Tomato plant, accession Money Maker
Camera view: vertical (180 deg); turntable rotation: 0 degrees
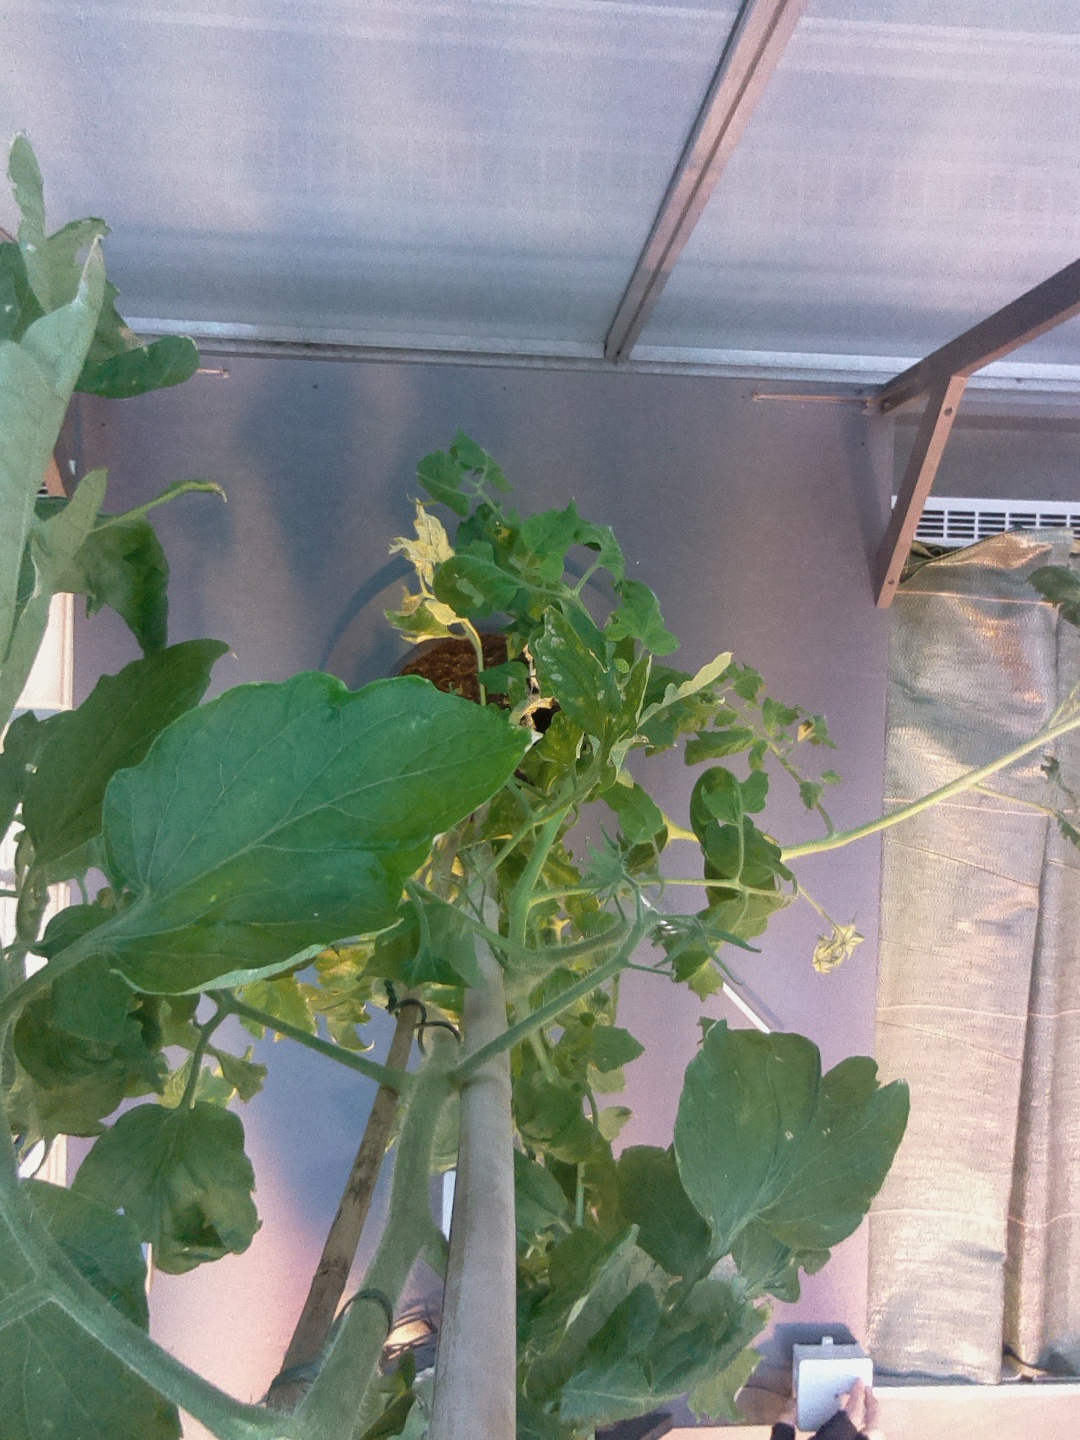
BBCH growth stage 73: 30%-40% of final fruit size